Sachiko Kamimura

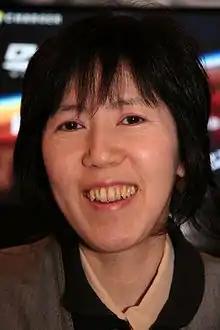
Sachiko Kamimura at Japan Expo 2007.

is a Japanese animator. She is one of Japan's leading animators, and is noted for her work with Sunrise, where she was the supervising animator and character designer for the "City Hunter" series and several others, mentoring future several Sunrise character designers and animators, including Toshihiro Kawamoto.